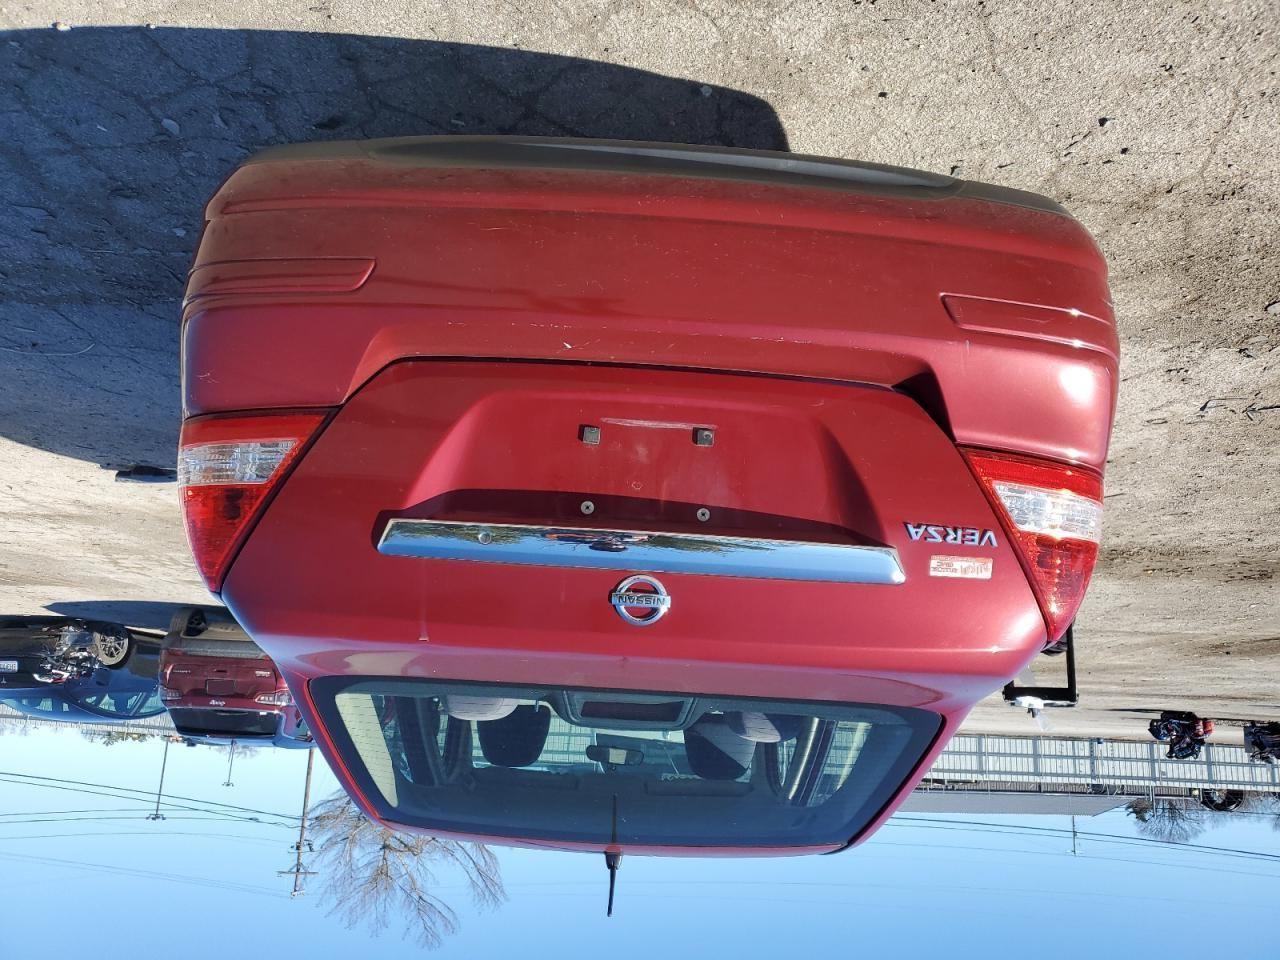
Aucun dommage détecté.
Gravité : aucun